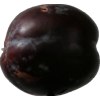
Label: plum